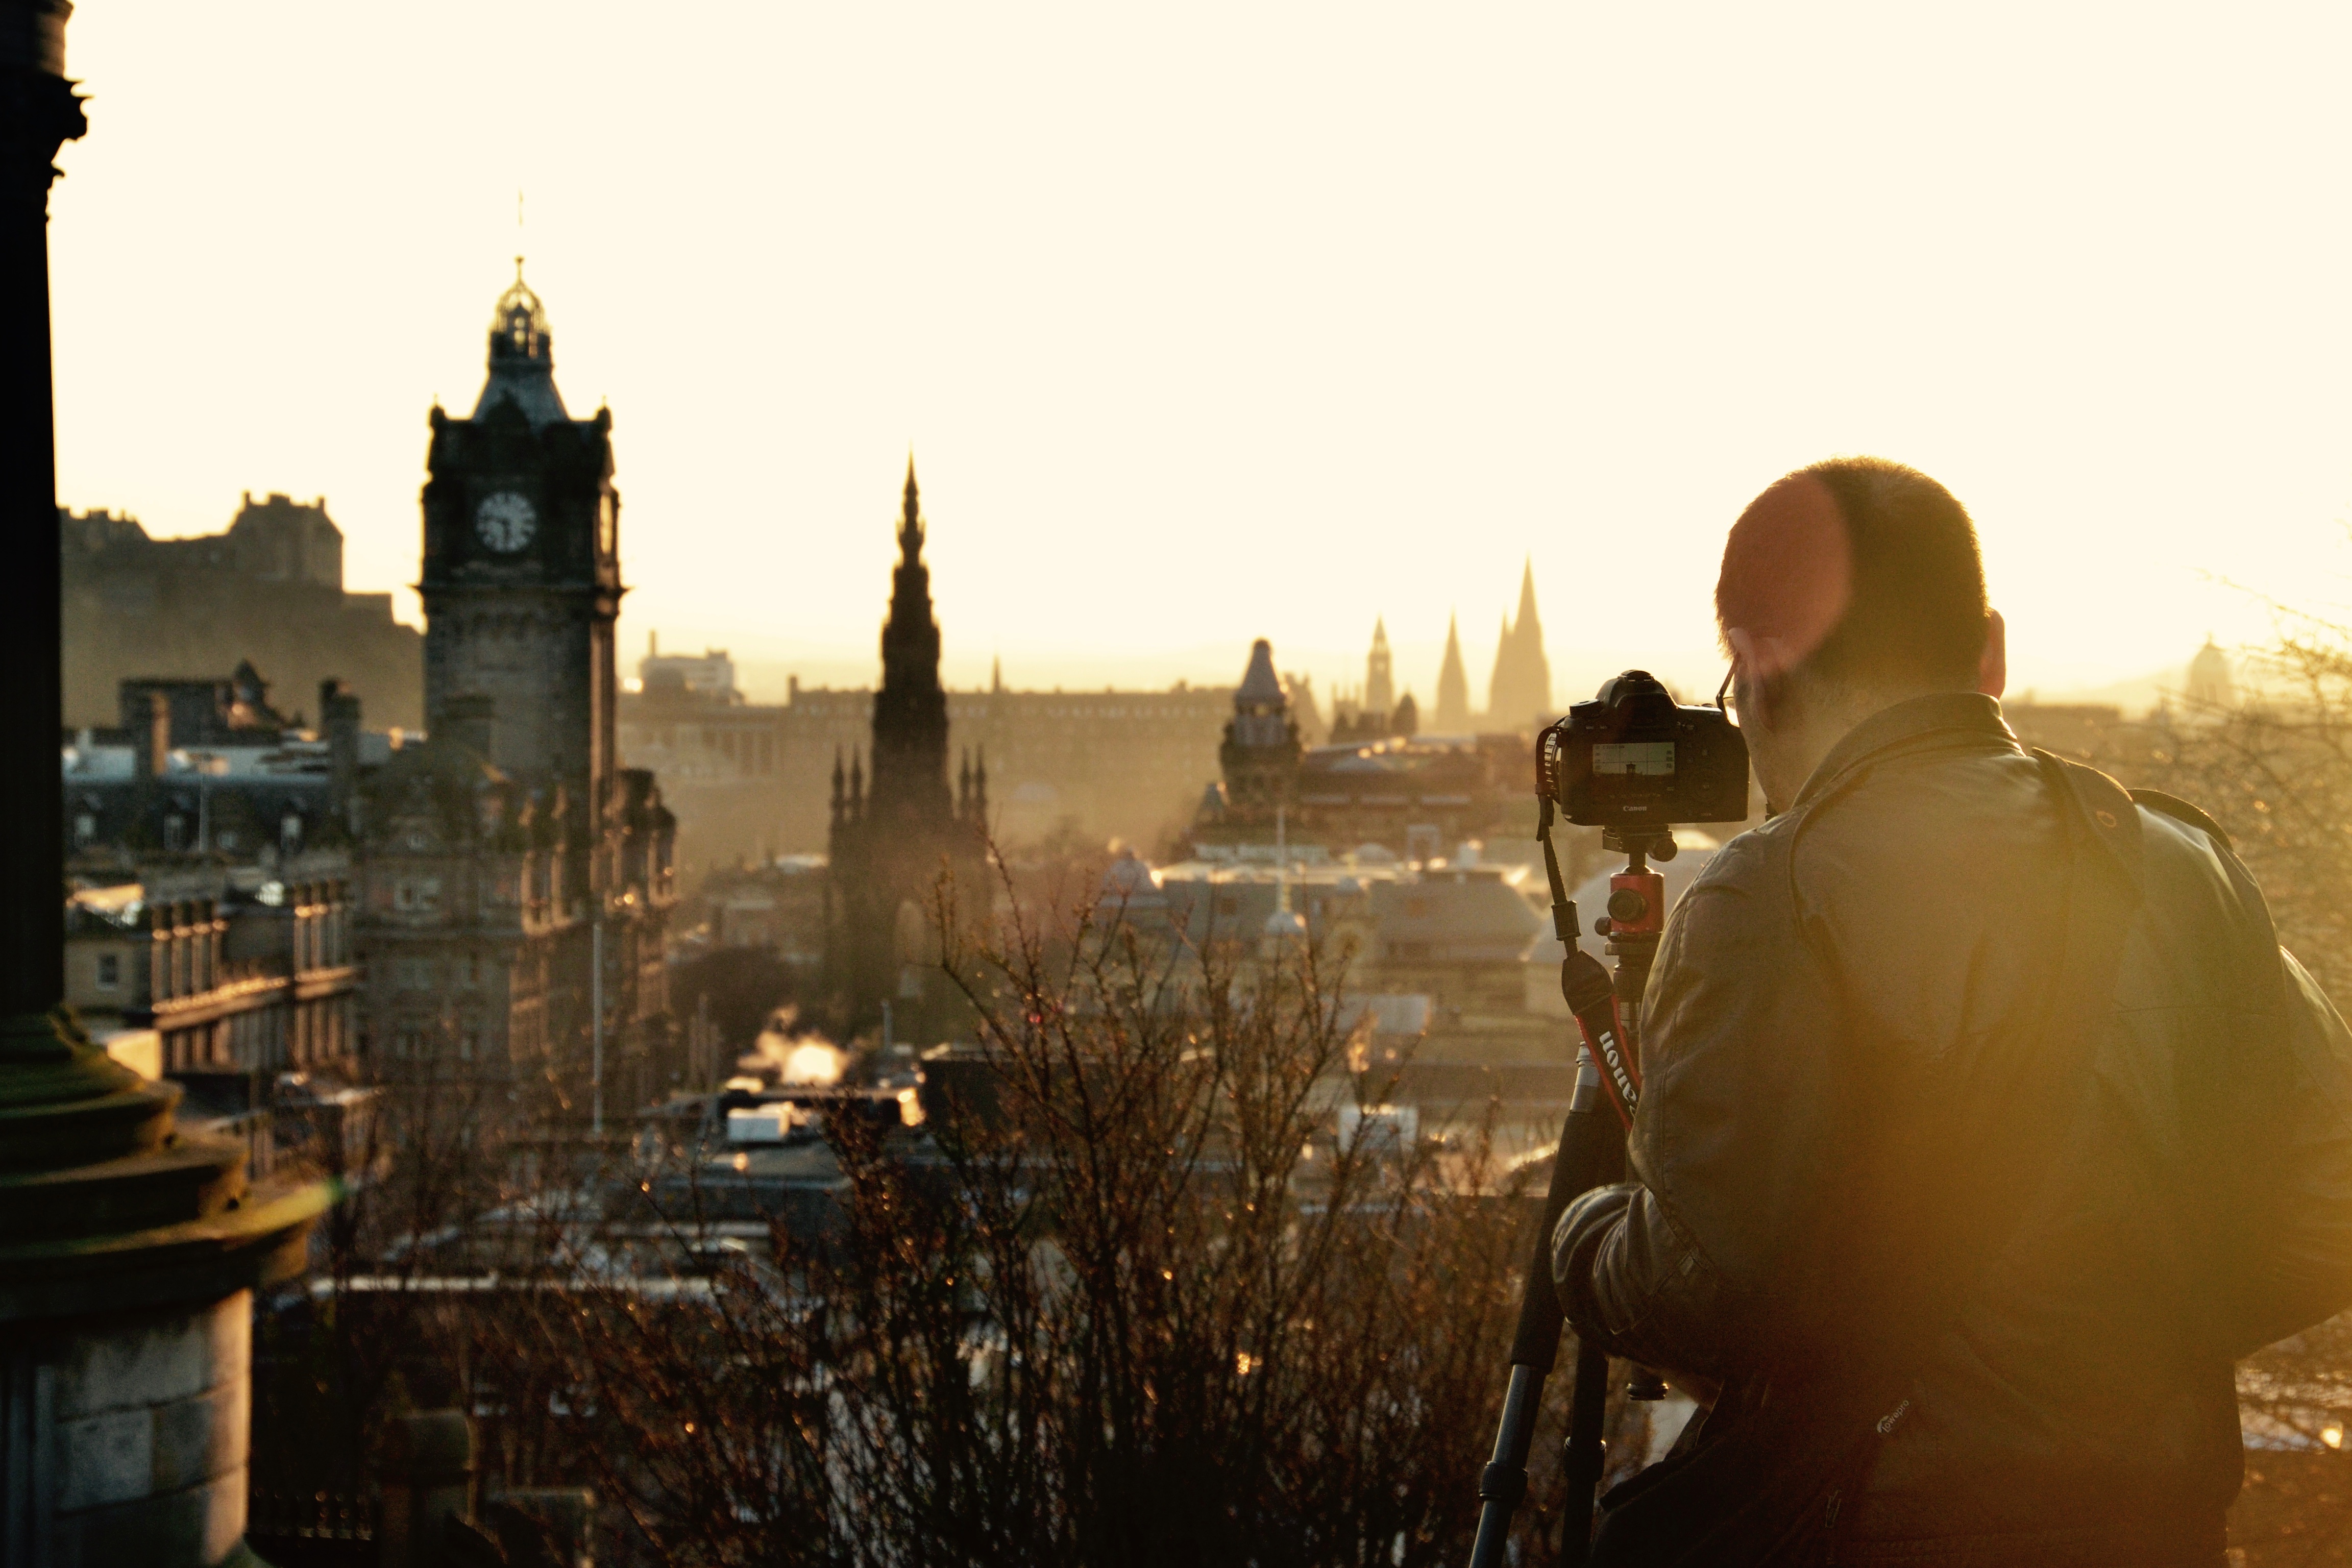
skyline, morning, cityscape, evening, temple